William F.S. Edwards

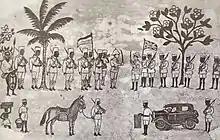
Lettow's surrender to Edwards at Abercorn.

Edwards was educated at Christ's Hospital, a notable public school with a royal charter, located to the south of Horsham in West Sussex.